Urnfield culture

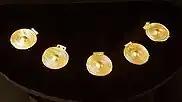

The numerous hoards of the Urnfield culture and the existence of fortified settlements (hill forts) were taken as evidence for widespread warfare and upheaval by some scholars.